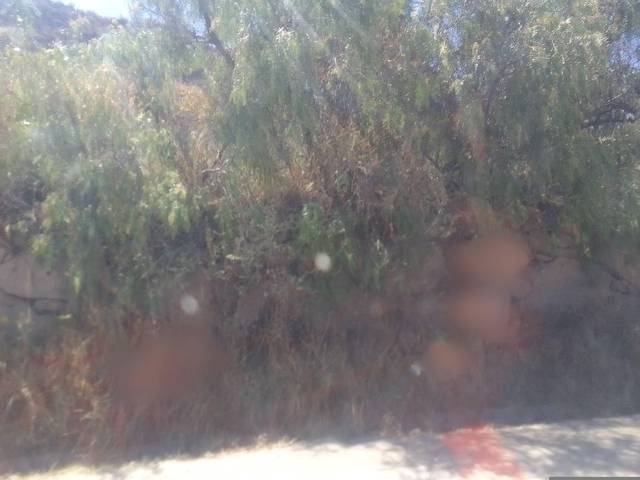
Region: Peru
Coordinates: -14.684, -74.109